Gifu Prefectural Museum

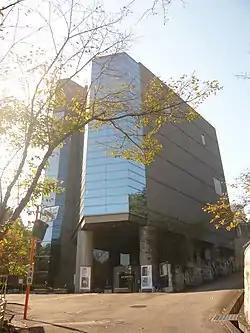

opened in Seki, Gifu Prefecture, Japan, in 1976. The collection and its display relate the natural and cultural history of the area.